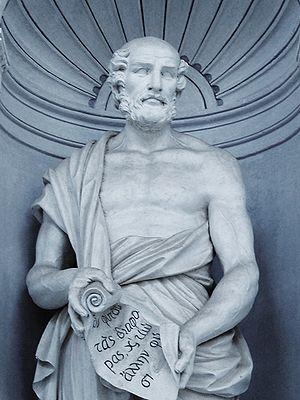
Théophraste est un philosophe de la Grèce antique né vers 371 av. J.-C. à Eresós et mort vers 288 av. J.-C. à Athènes. Élève d’Aristote, il fut le premier scholarque du Lycée, de 322 à sa mort ; botaniste et naturaliste, polygraphe ou encore alchimiste.
La littérature grecque hellénistique est une période de la littérature grecque antique correspondant à la période hellénistique, qui commence dans les dernières décennies du IVᵉ siècle av. J.-C. et se termine avec la conquête des cités grecques par l'Empire romain à la fin du Iᵉʳ siècle av. J.-C. La période hellénistique est nommée ainsi en référence aux royaumes fondés par les généraux d'Alexandre le Grand pour se partager son empire après sa mort en 323 av. J.-C. Pendant l'époque hellénistique, les principaux centres de la vie culturelle et intellectuelle changent : alors qu'Athènes dominait largement la vie intellectuelle durant la période classique, la période hellénistique voit Athènes perdre sa position dominante avec l'émergence de plusieurs autres grands centres intellectuels qui se situent en Asie mineure, dans les îles grecques et dans les capitales des royaumes hellénistiques, en particulier Alexandrie en Égypte. La ville, l'une des nombreuses Alexandrie fondées par Alexandre au cours de ses conquêtes, abrite notamment la bibliothèque d'Alexandrie.
Aristote, abréviation par apocope du nom Aristotélès ou Aristotèle, est un philosophe grec de l'Antiquité. Il est avec Platon, dont il a été le disciple à l'Académie, l'un des penseurs les plus influents que le monde occidental ait connu. Il est aussi l'un des rares à avoir abordé presque tous les domaines de connaissance de son temps : biologie, physique, métaphysique, logique, poétique, politique, rhétorique et de façon ponctuelle l'économie. Chez Aristote, la philosophie est comprise dans un sens plus large : elle est à la fois recherche du savoir pour lui-même, interrogation sur le monde et science des sciences.
En Grèce antique, le scholarque est le directeur d'une école de philosophie, généralement garant de la cohérence de la doctrine. C'est un recteur. On dit aussi « diadoque », « successeur », pour deux auteurs néoplatoniciens : Proclos le Diadoque, Damascios le Diadoque.